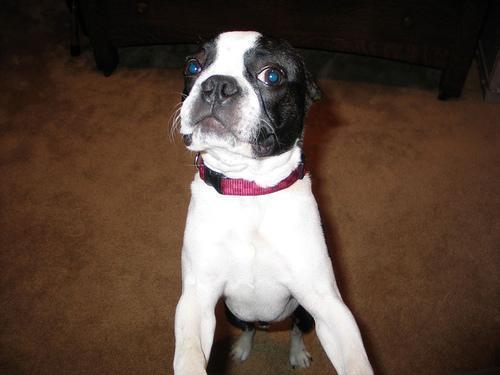
Boston_bull